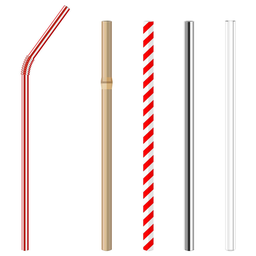
Label: plastic